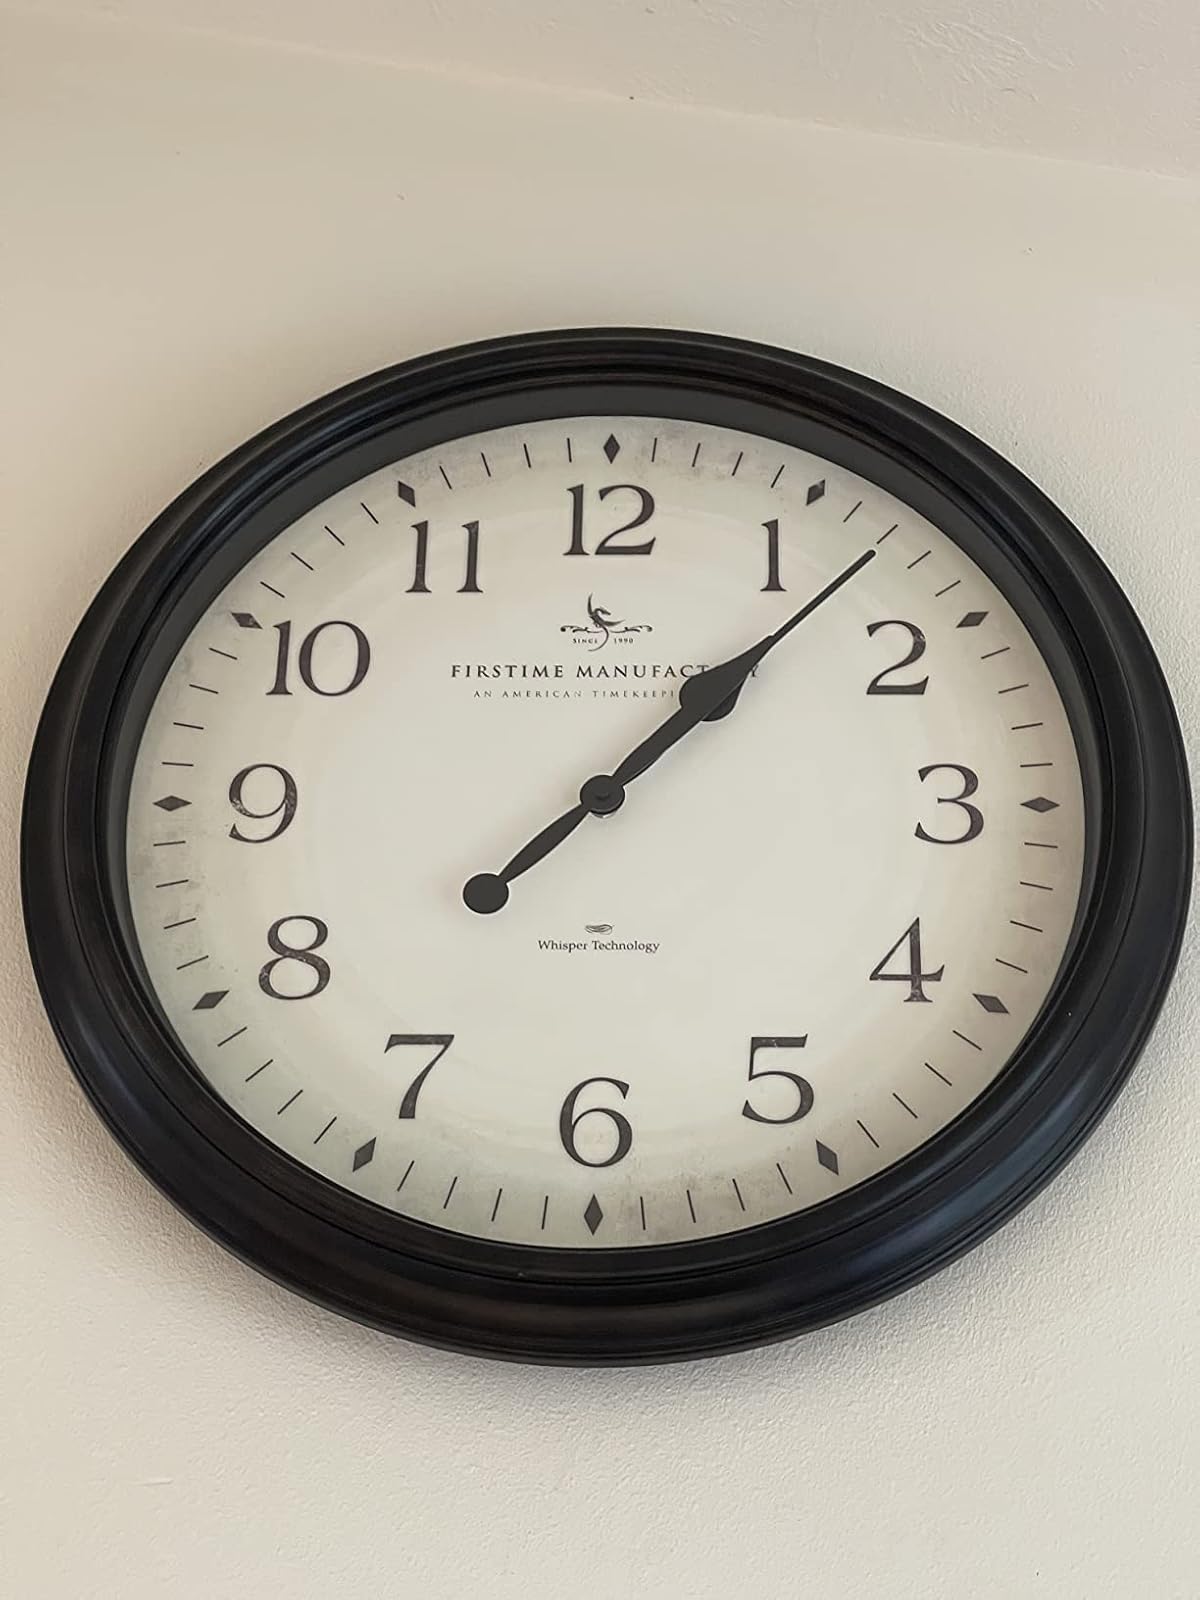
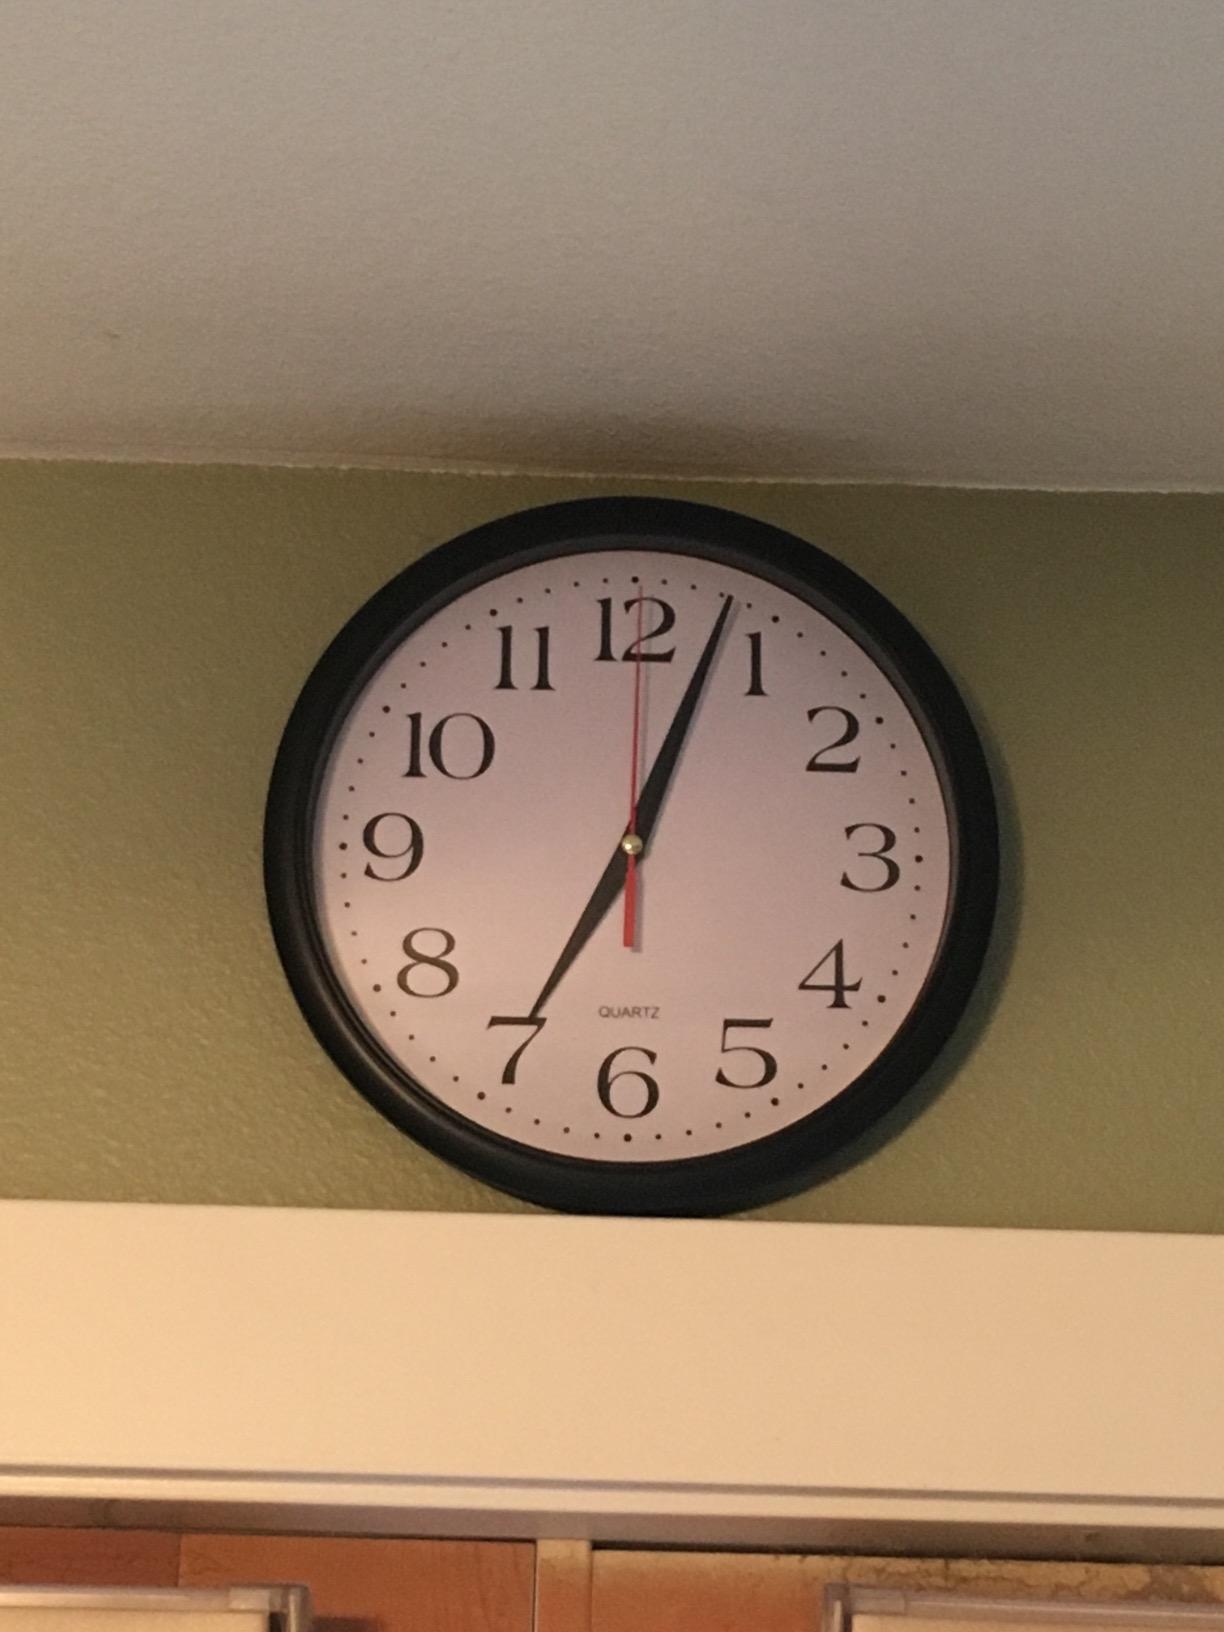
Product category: clock
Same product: no